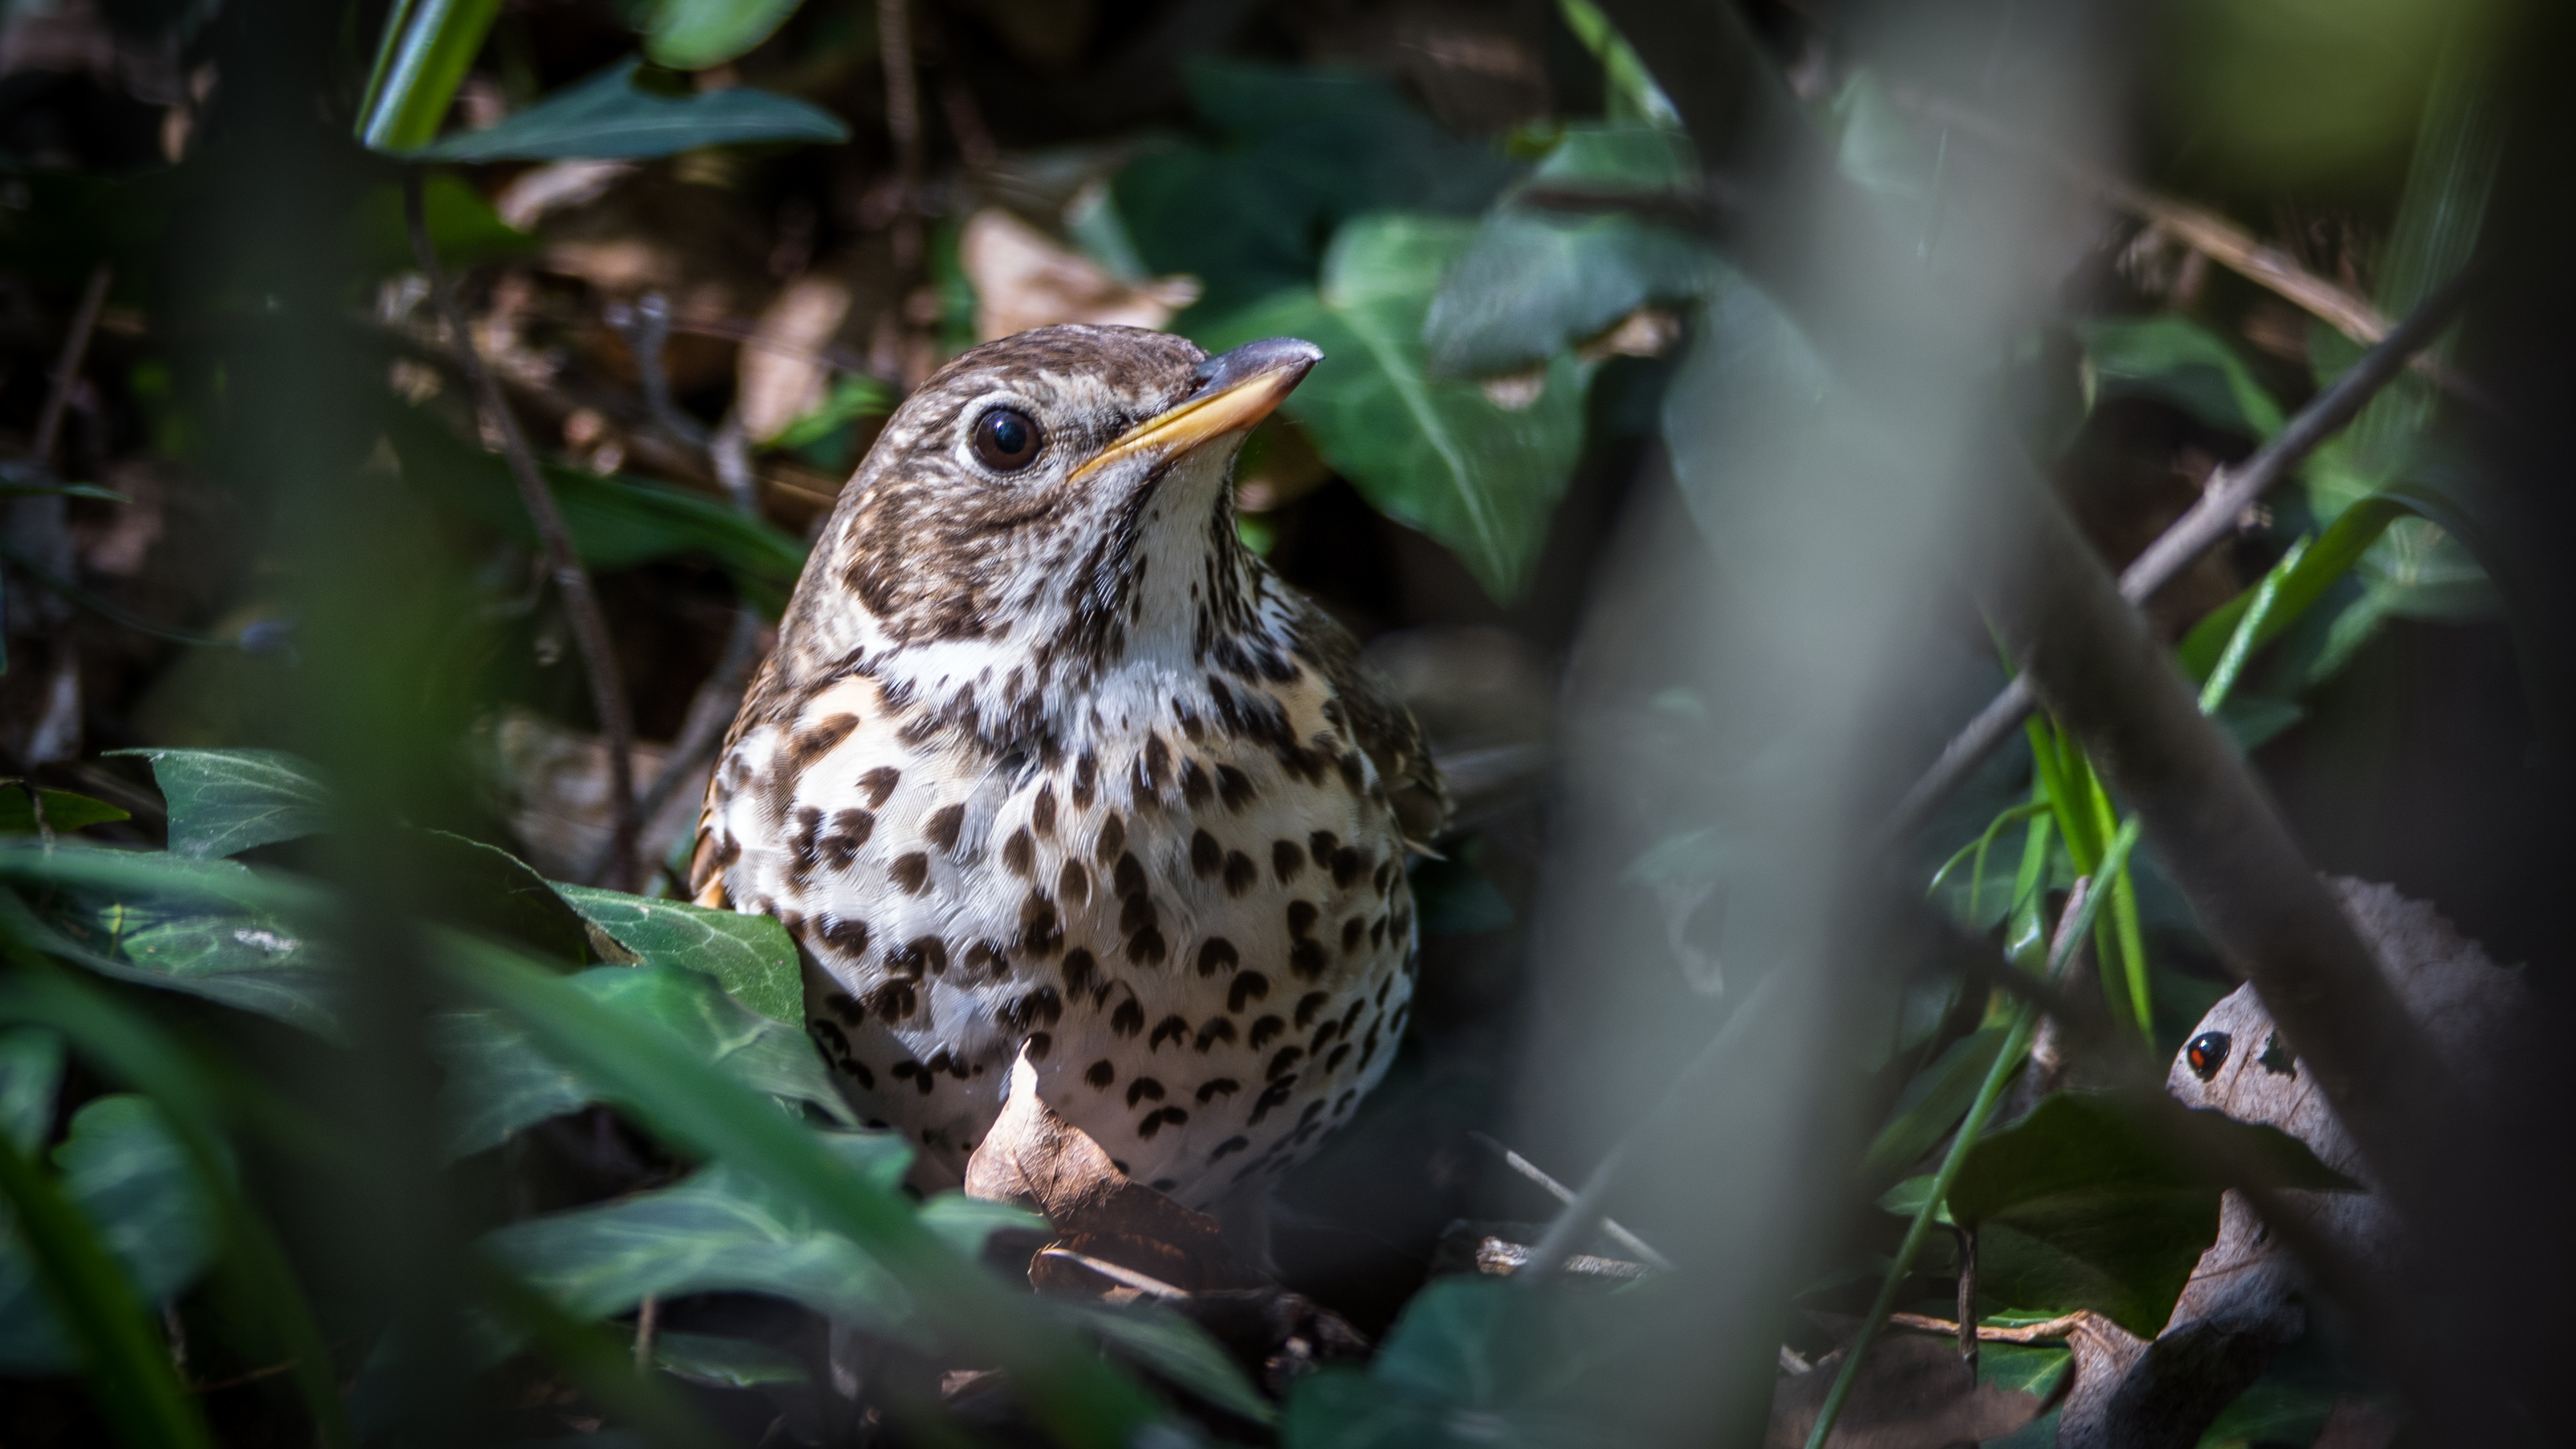
nature, bird, wildlife, singer, green, jungle, beak, sitting, feather, fauna, sit, songbird, birds, background, wings, vertebrate, blackbird, thrush, turdus philomelos, song thrush, perching bird